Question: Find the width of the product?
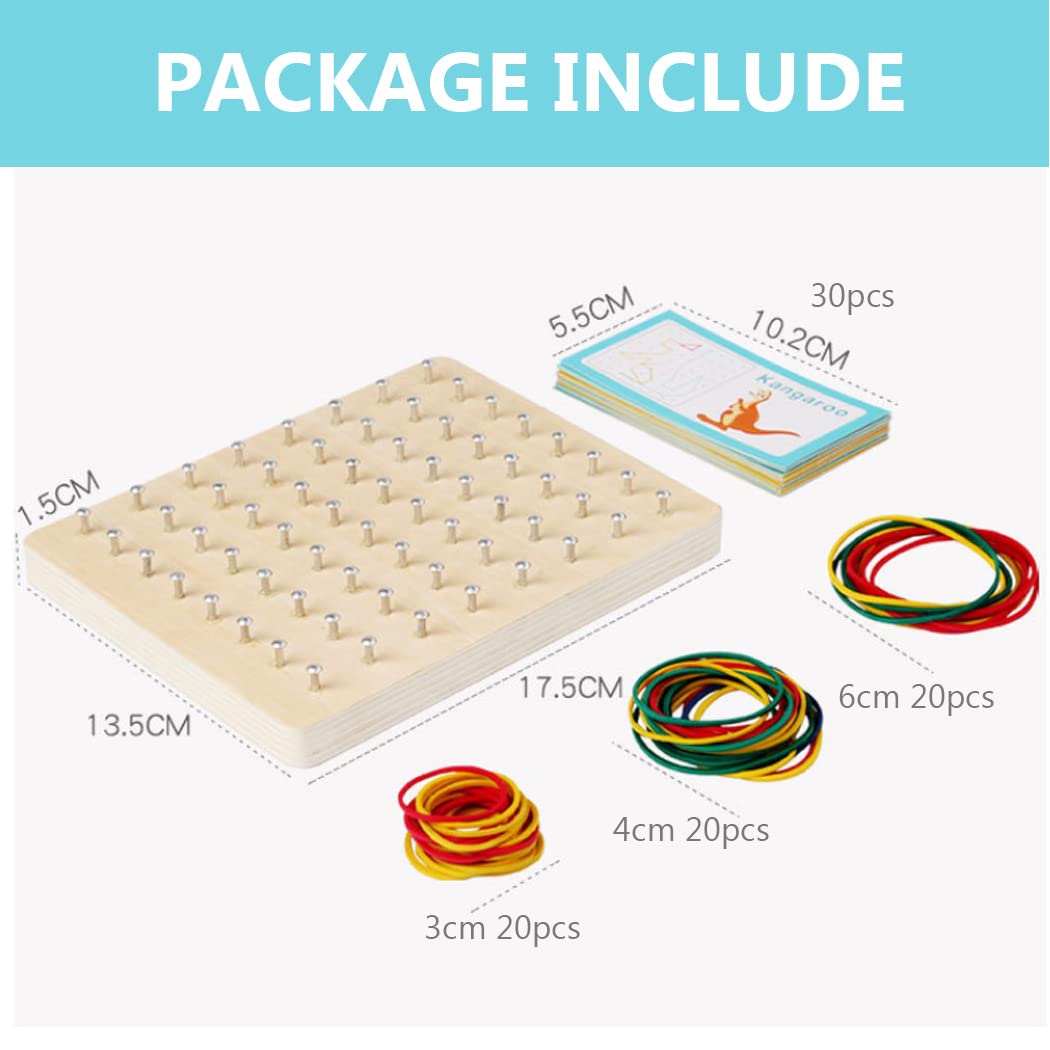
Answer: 13.5 centimetre